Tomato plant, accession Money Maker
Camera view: horizontal (90 deg, fisheye); turntable rotation: 60 degrees
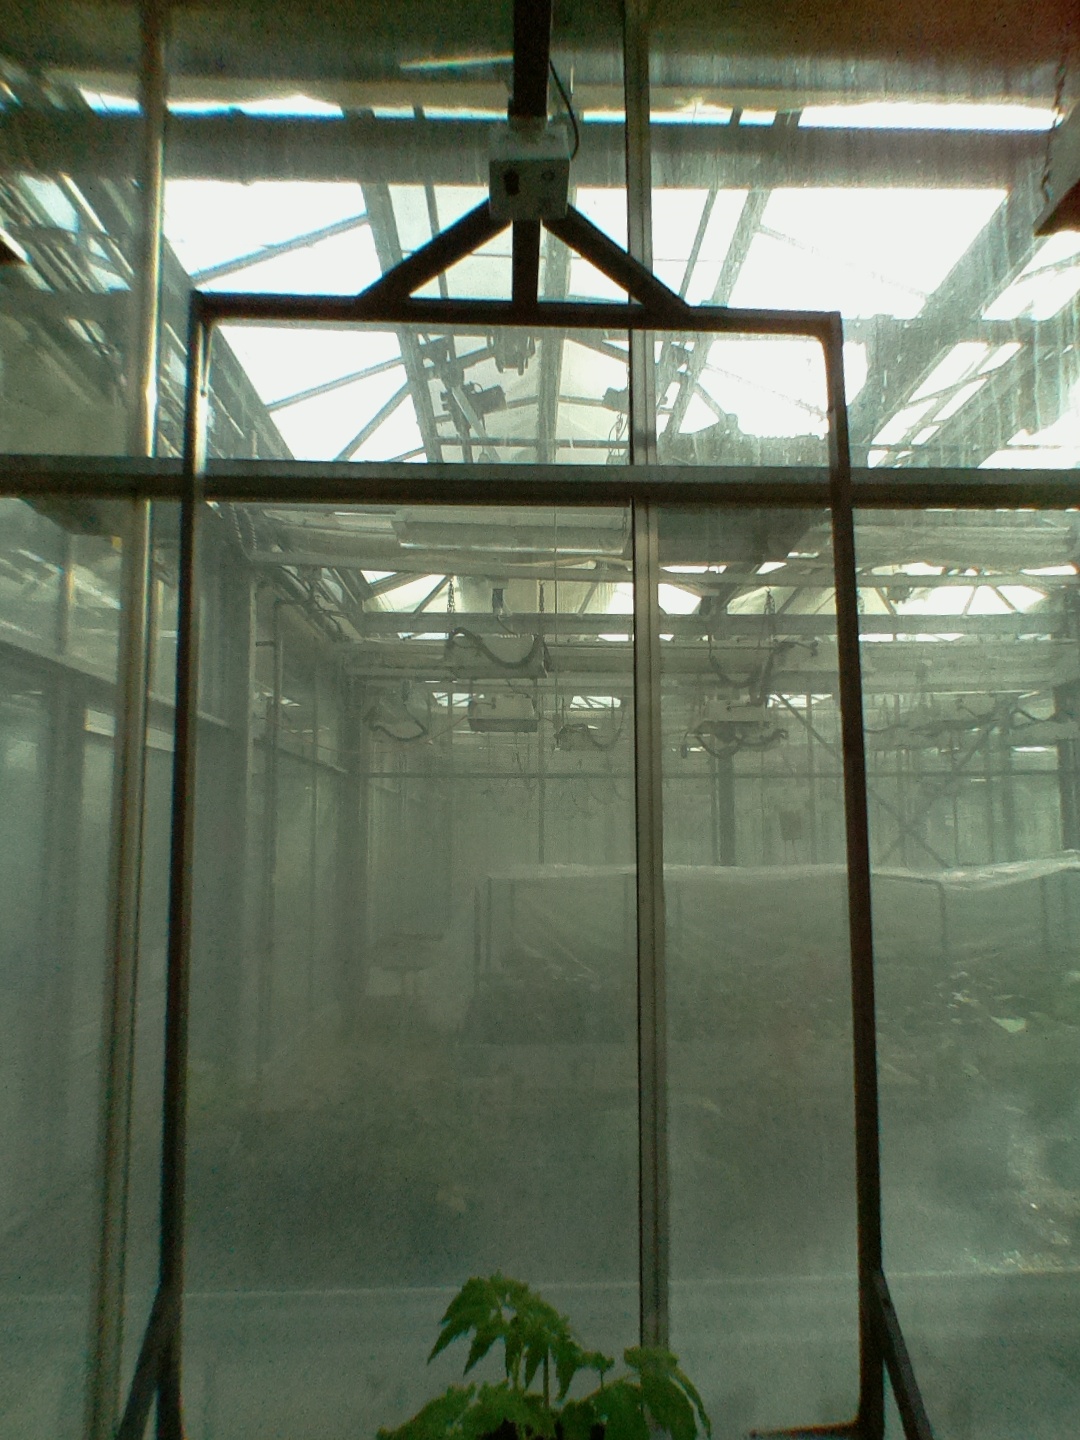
BBCH growth stage 13: 6 of true leaves visible